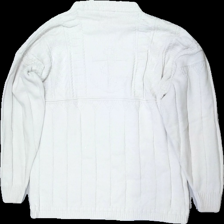
View: back
Type: Sweater
Category: Ladies
Brand: Not in the list
Brand text on label: acorn
Colors: White
Material: 61% bomull 39% akryl
Pattern: Embroidered
Cut: C-collar
Season: Winter
Stains: Minor
Damage: krage är gul
Damage location: top center
Damage 2: nopprig
Damage 2 location: middle center
Damage 3: nopprig
Damage 3 location: middle center
Price range: <50
Recommended usage: Export
Description: vit tröja med brodering